Frederick William von Kleist

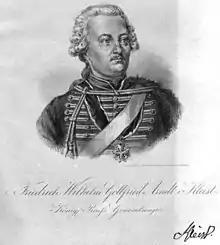
Major General Frederick William Gottfried Arnd von Kleist

Friedrich Wilhelm Gottfried Arnd von Kleist, (29 August 1724 in Potsdam – 28 August 1767 in Jeschkendorf near Liegnitz) was a Kingdom of Prussian military officer, who rose to the rank of major general. In the Seven Years' War, he organized and commanded the "Freikorps Kleist". He was also known as Green Kleist for his command of the Green Hussar regiment, and to distinguish him from the 58 other members of the Kleist family who served in the war. He received the Order Pour le Mérite and is one of the 25 generals depicted on the Equestrian Statue of Frederick the Great.